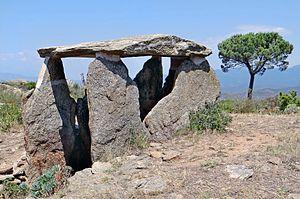
Cette liste non exhaustive recense les principaux sites mégalithiques en Catalogne, en Espagne.
Cet article présente une liste de sites mégalithiques de l'Alt Empordà, dans le nord-est de la Catalogne, en Espagne.